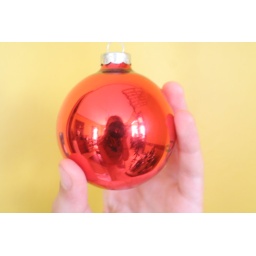
look in red red mirror